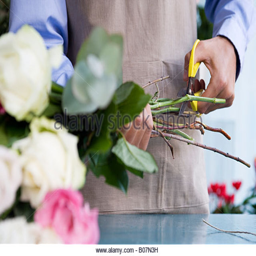
male florist creating a bouquet of flowers , cutting the stems